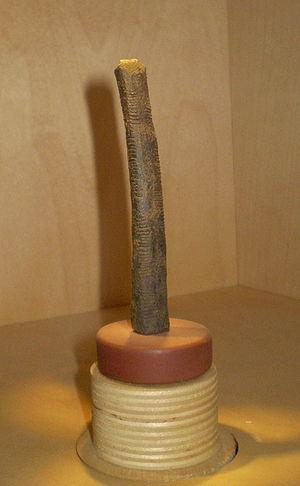
Os d'Ishango, Institut Royal des Sciences naturelles de Belgique, Bruxelles
Le Forum du prochain Einstein ou Next Einstein forum est une conférence non-gouvernementale organisée en Afrique depuis 2013 par l'Institut africain des sciences mathématiques, et dont la première édition en date s'est tenue en mars 2016 à Dakar, et la seconde en mars 2018 au Rwanda. Cette plateforme continentale vise à renforcer l'enseignement et la recherche scientifique à travers le continent, à mettre en valeur les meilleurs jeunes scientifiques d'Afrique et à soutenir un développement mené par la science.
Les os d'Ishango, également appelés bâtons d'Ishango, sont des artéfacts archéologiques découverts au Congo et datés de peut-être 20 000 ans. Selon certains auteurs, il pourrait s'agir de la plus ancienne attestation de la pratique de l'arithmétique dans l'histoire de l'humanité. On les a considérés d'abord comme des bâtons de comptage mais certains scientifiques pensent qu'il s'agirait d'une compréhension bien plus avancée que le simple comptage. Cette thèse est rejetée par d'autres spécialistes.